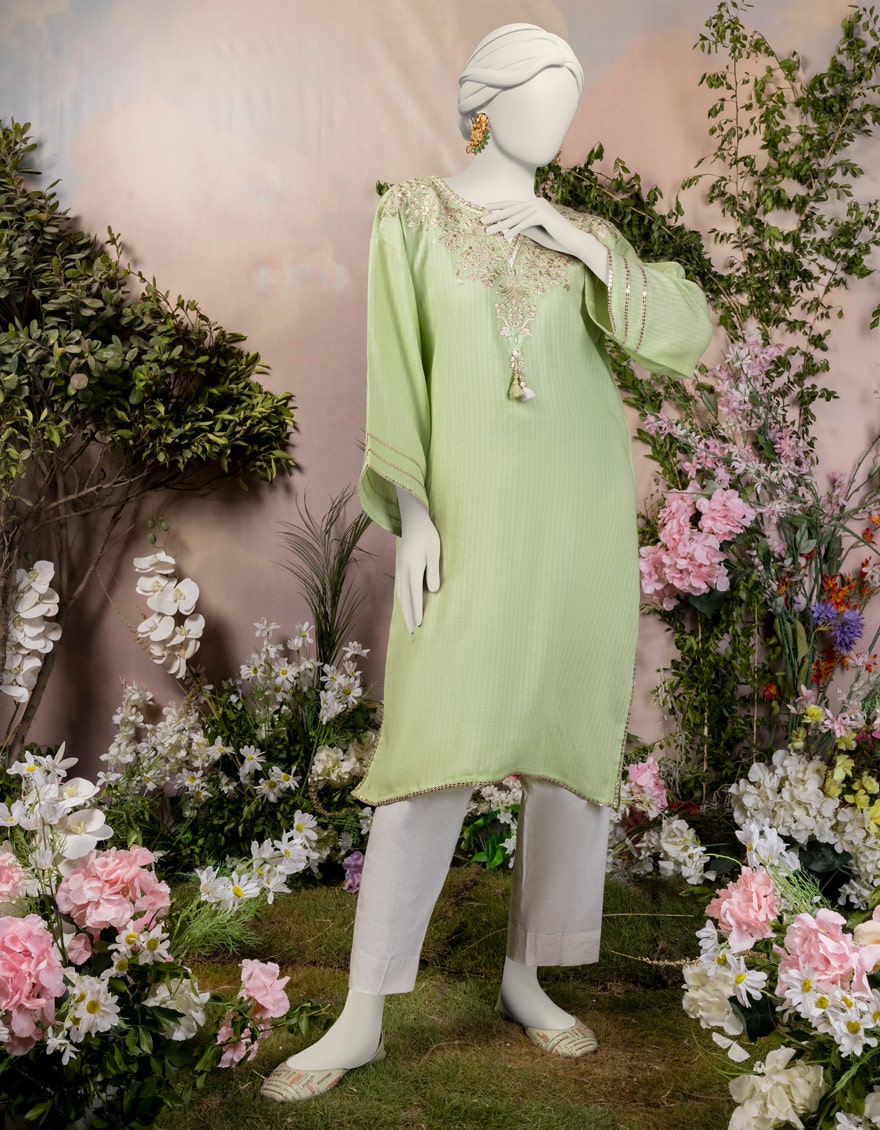
green embroidered tunic with white flowers and